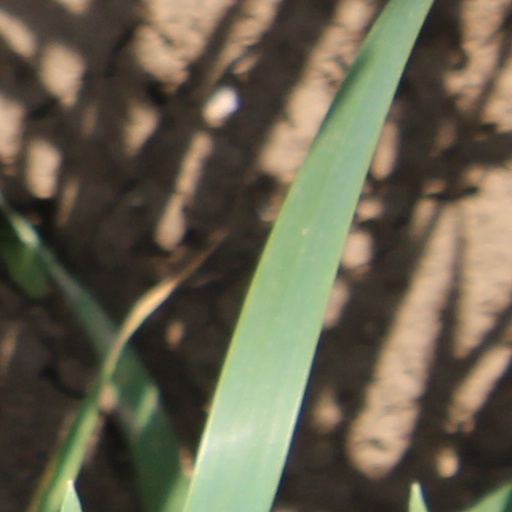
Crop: wheat